Bomb bay

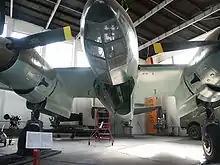
World War II-era bomber Tupolev Tu-2 with a bomb bay open

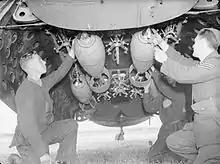
Armourers securing general-purpose bombs in a Lockheed Hudson.

The bomb bay or weapons bay on some military aircraft is a compartment to carry bombs, usually in the aircraft's fuselage, with "bomb bay doors" which open at the bottom. The bomb bay doors are opened and the bombs are dropped when over the target or at a specified launching point.